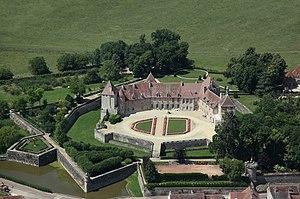
Château d'Epoisses - Vue aérienne
La famille de La Platière est une famille noble française, d'extraction féodale, originaire du Nivernais. La dernière représentante de la famille de La Platière des Bordes mourut en 1598. Les membres d'une branche illégitime qui subsista longtemps en Nivernais sont mentionnés jusqu'à Gaspard de La Platière, mort en 1728.
Le château d'Époisses est un château de France, situé dans le village d'Époisses, en Côte-d'Or.
Imbert de La Platière, seigneur de Bourdillon est un militaire français du XVIᵉ siècle, élevé à la dignité de maréchal de France le 6 avril 1564. Il fut reçu chevalier de l'Ordre de Saint-Michel en 1560.